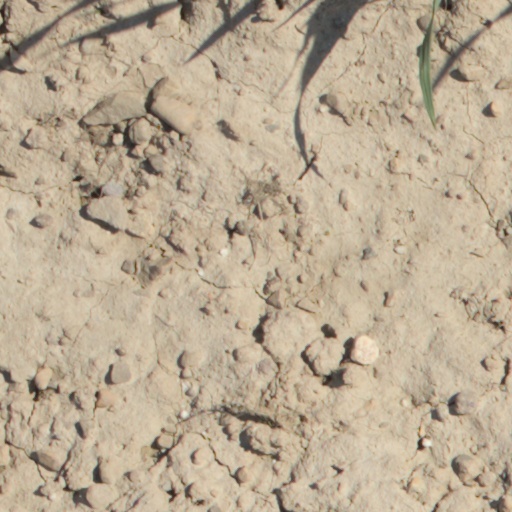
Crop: wheat